Reginald Robinson Lee

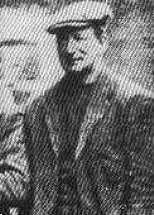
Reginald Robinson Lee in an undated photograph

Born in Benson, England, Lee served in the Royal Navy as Assistant-Paymaster until placed on the retired list in February 1900.